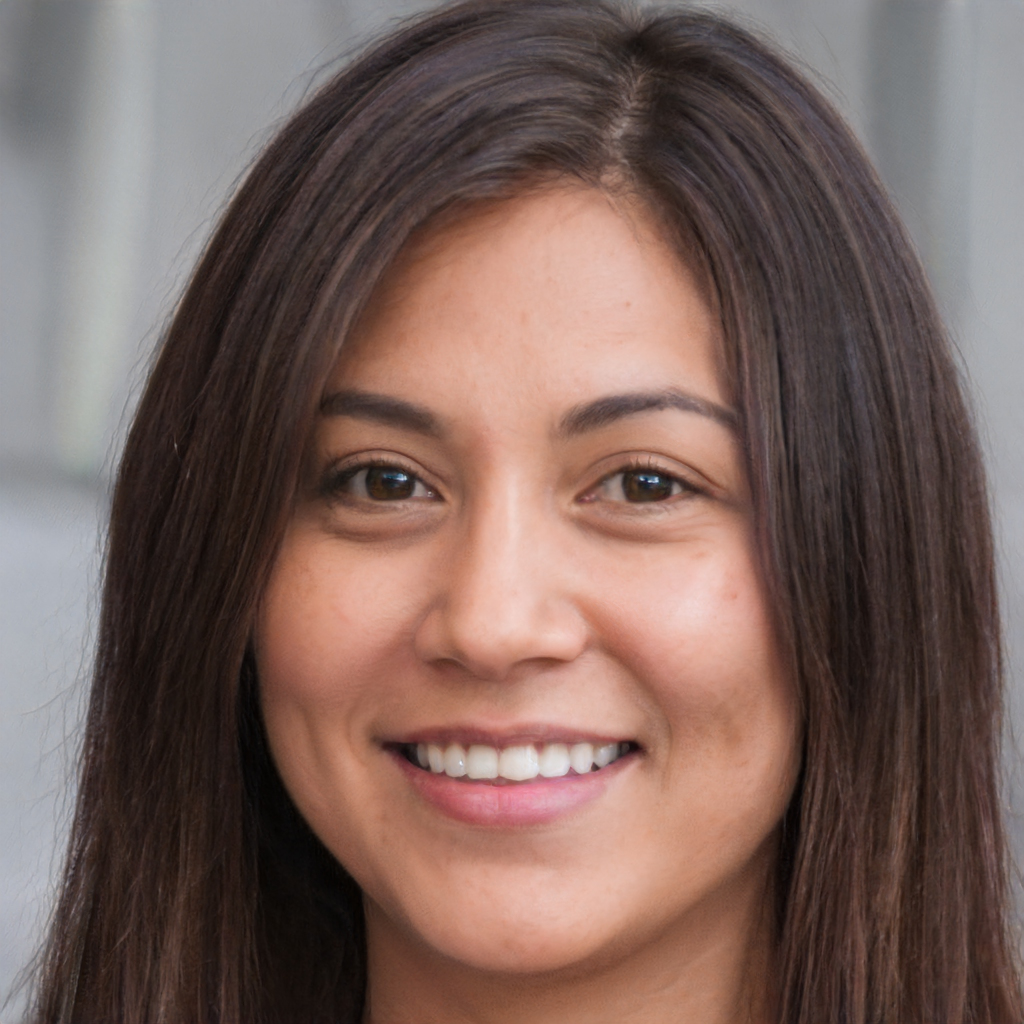
Portrait style: Real Portrait